Liaquat Ali Khan (officer)

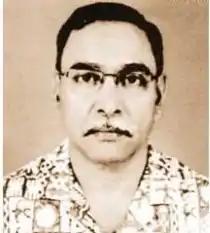

Liaquat Ali Khan is a freedom fighter of the Bangladesh Liberation War. The Bangladesh government awarded him the title of Bir Uttom for his bravery in the independence war.